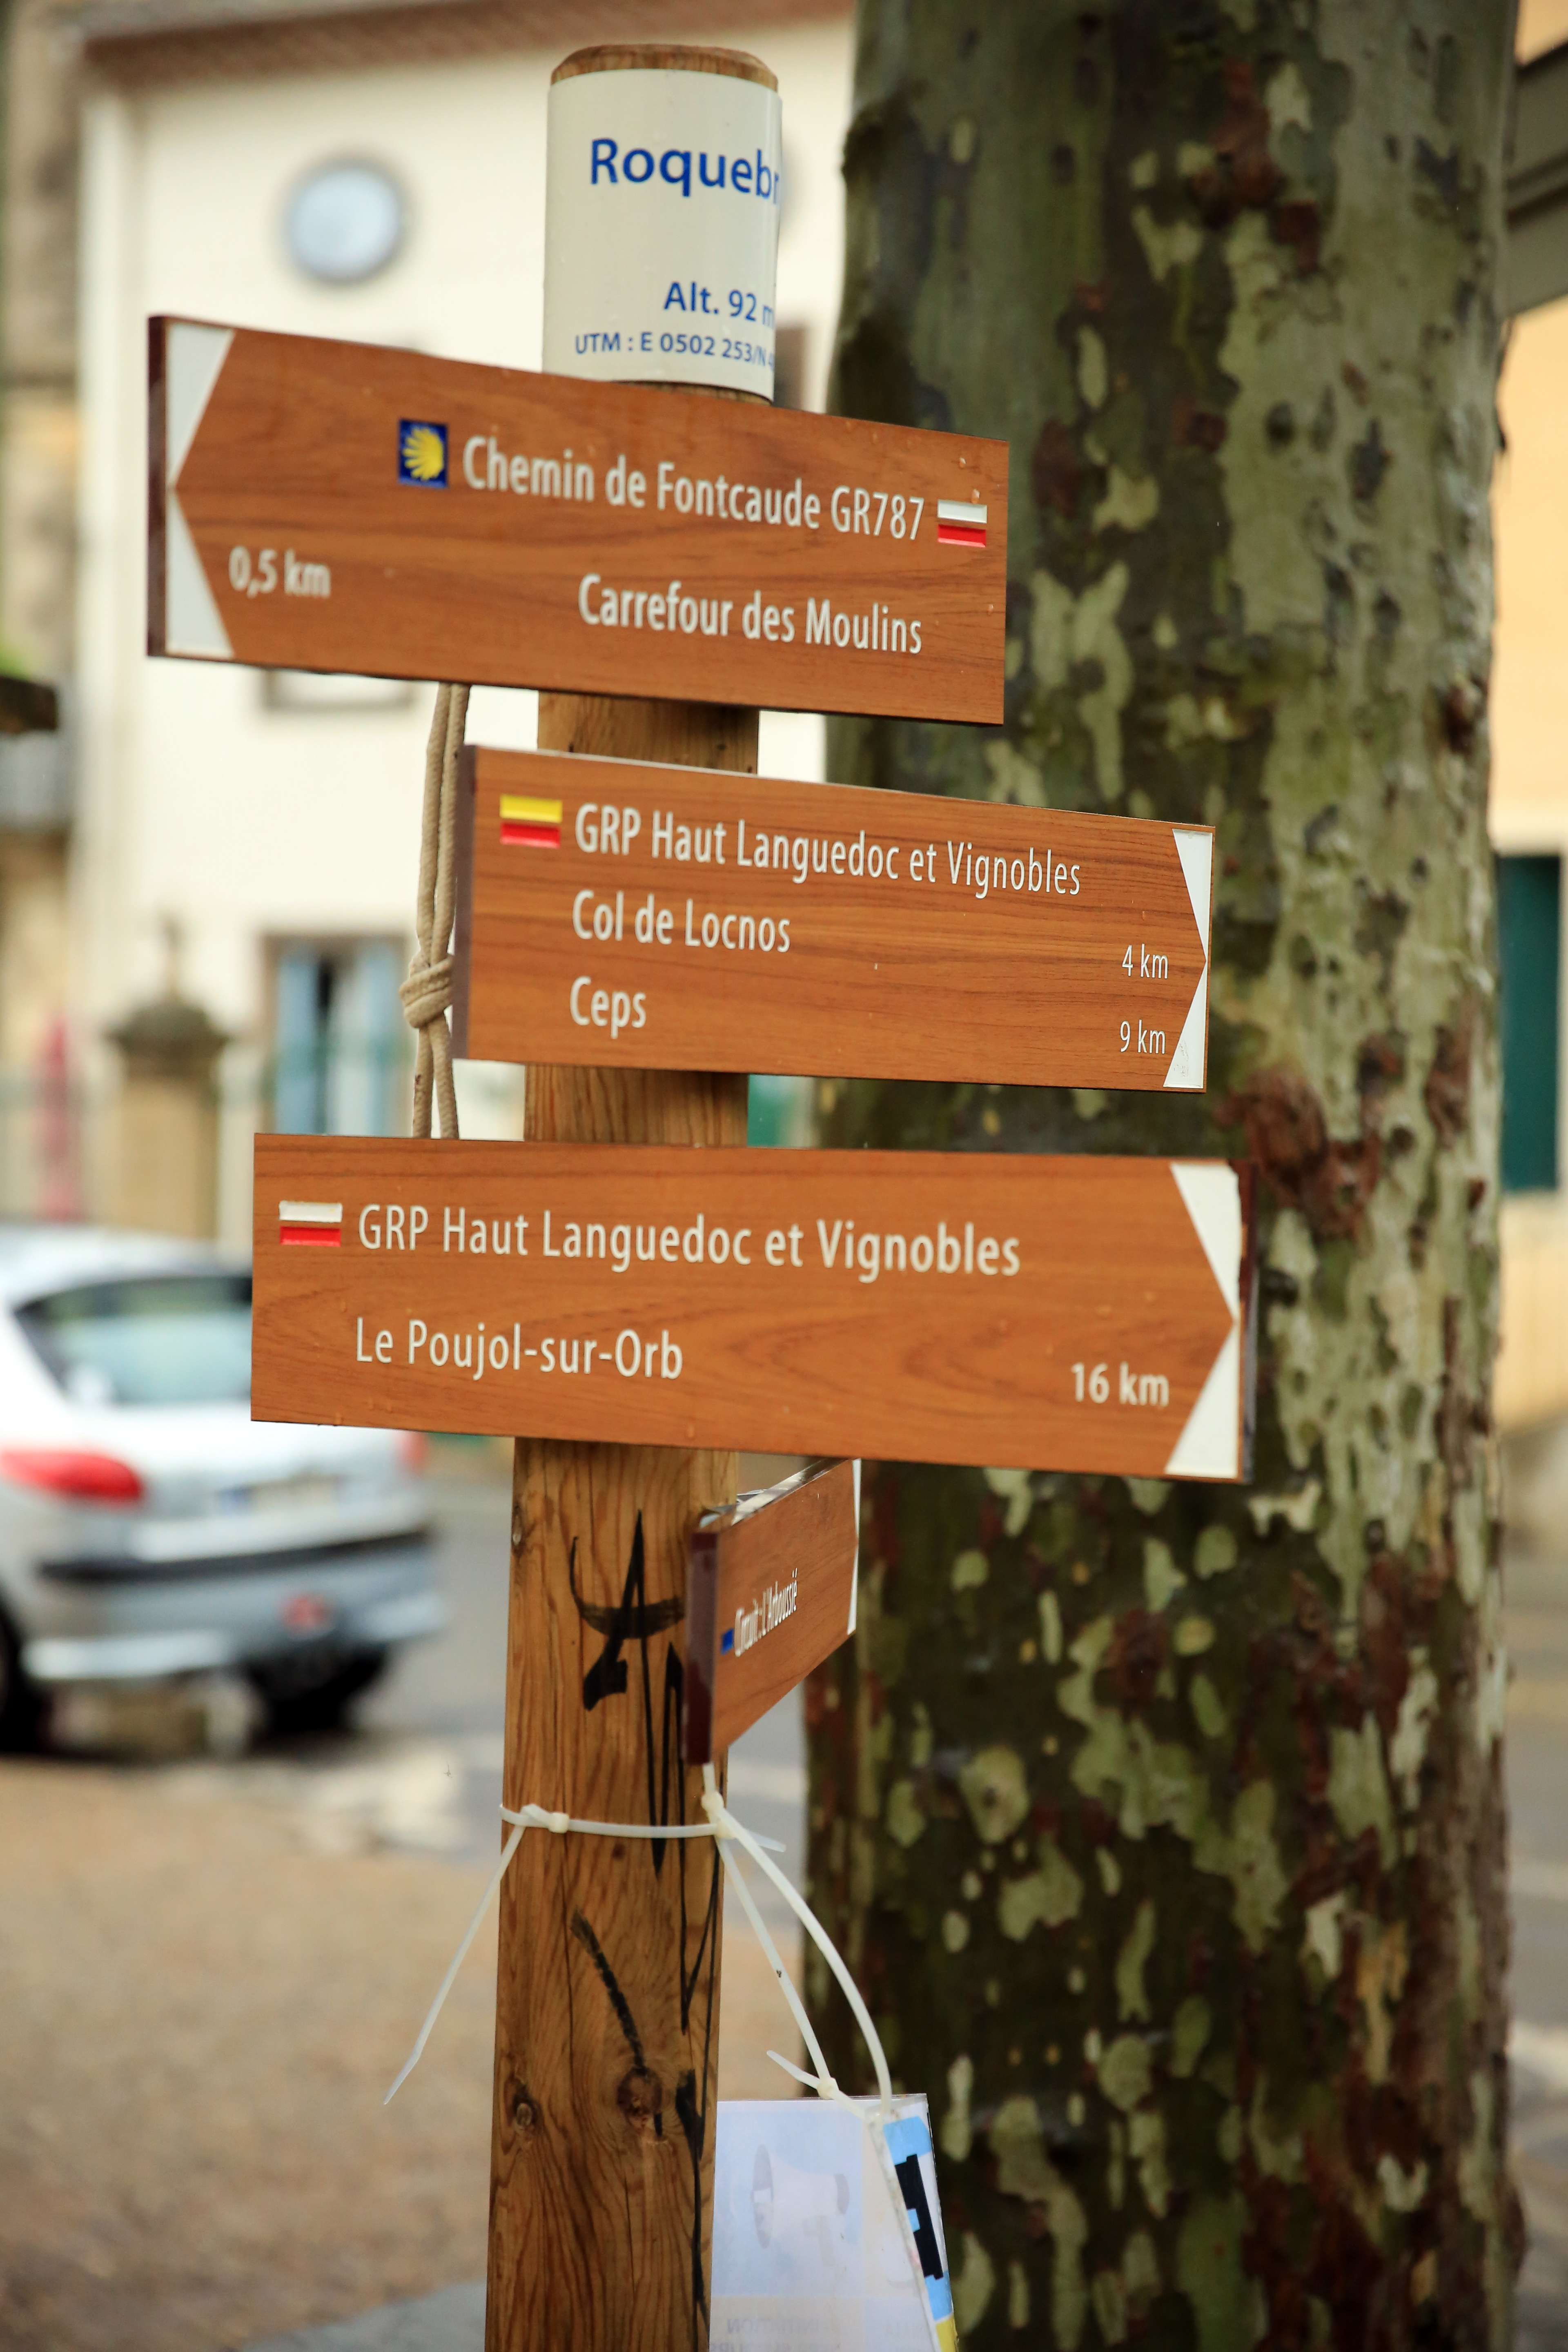
outdoor, wood, wall, sign, europe, color, canon, street sign, art, midi, design, information, isasza, southfrance, sdfrankreich, zuidfrankrijk, mditerrane, hrault, eos5d, dcouverte, exterieur, roquebrun, signalisation, hikingtrails, wanderwege, signaling, tourisme, marches, randonnes